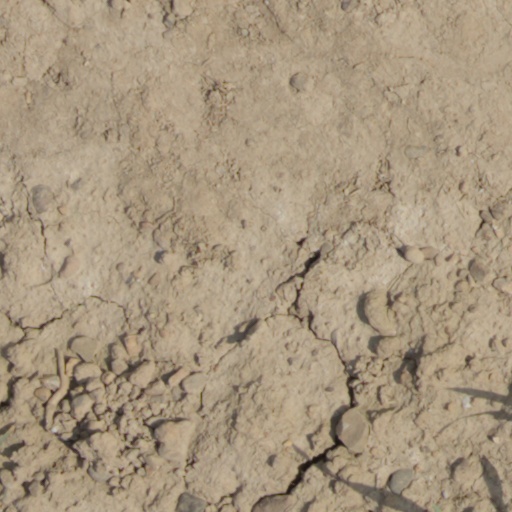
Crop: wheat